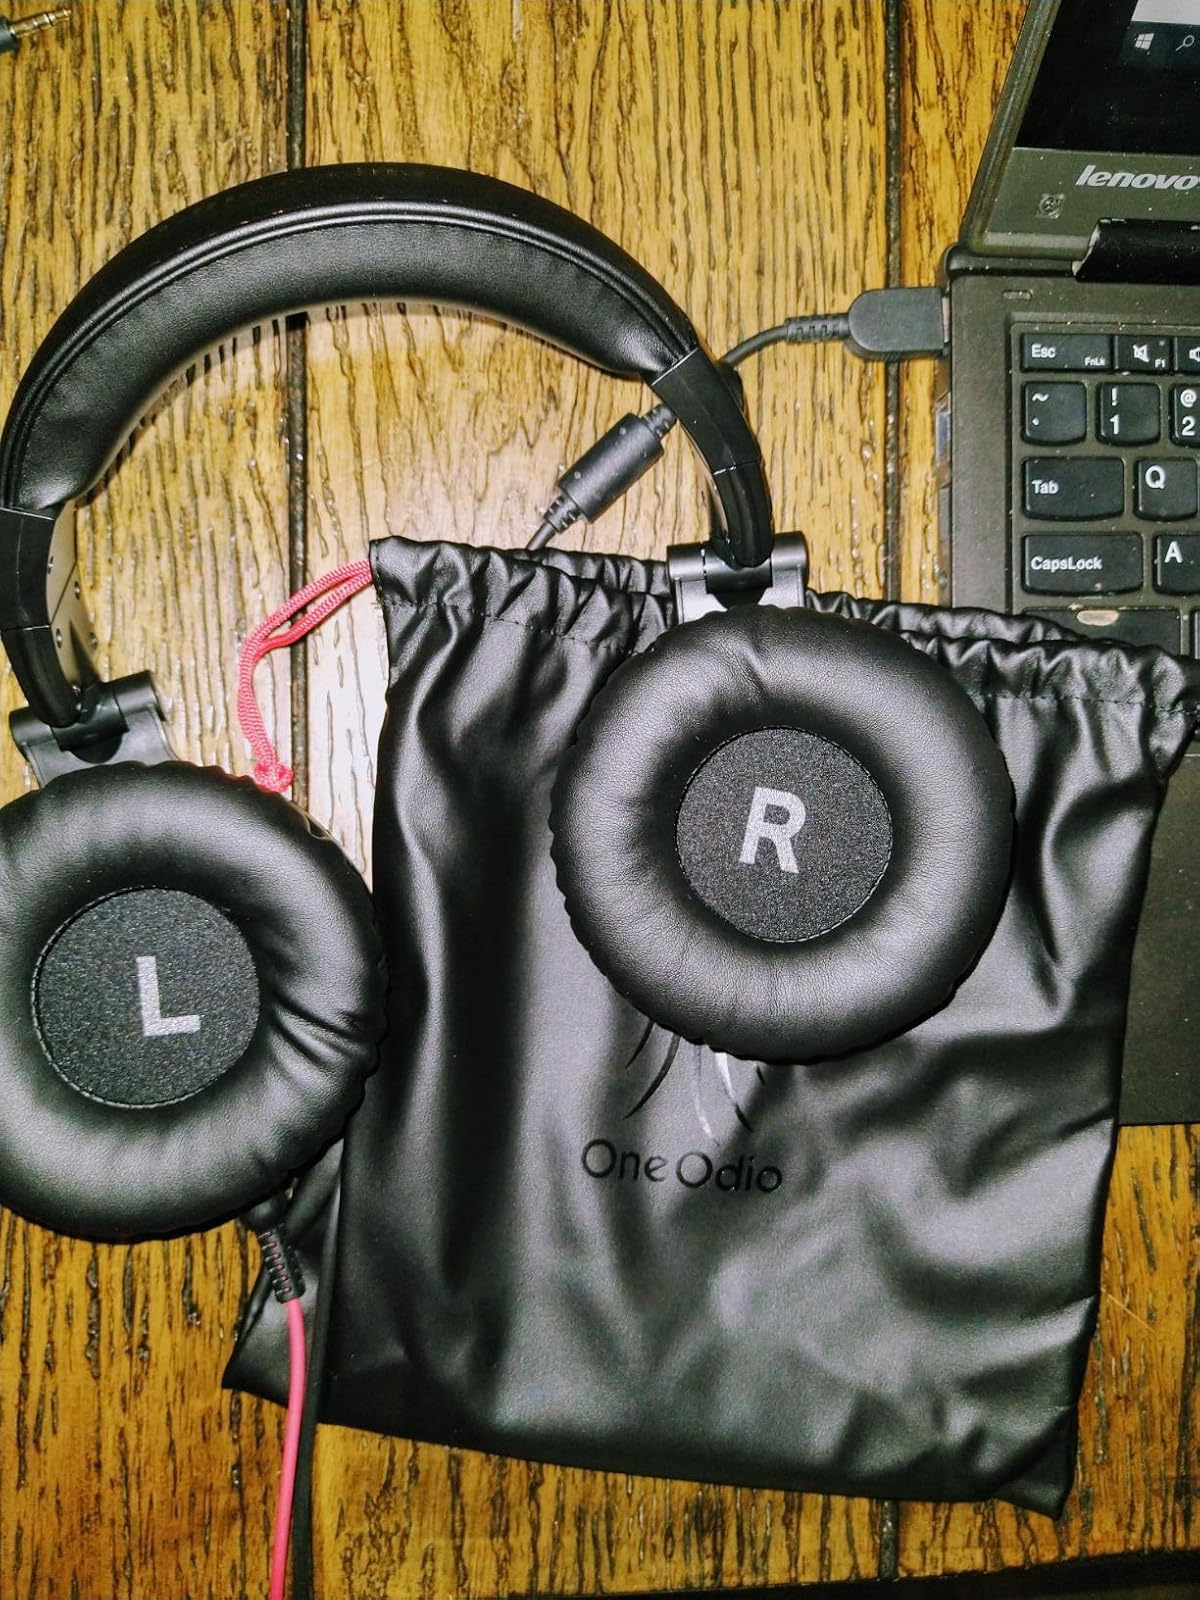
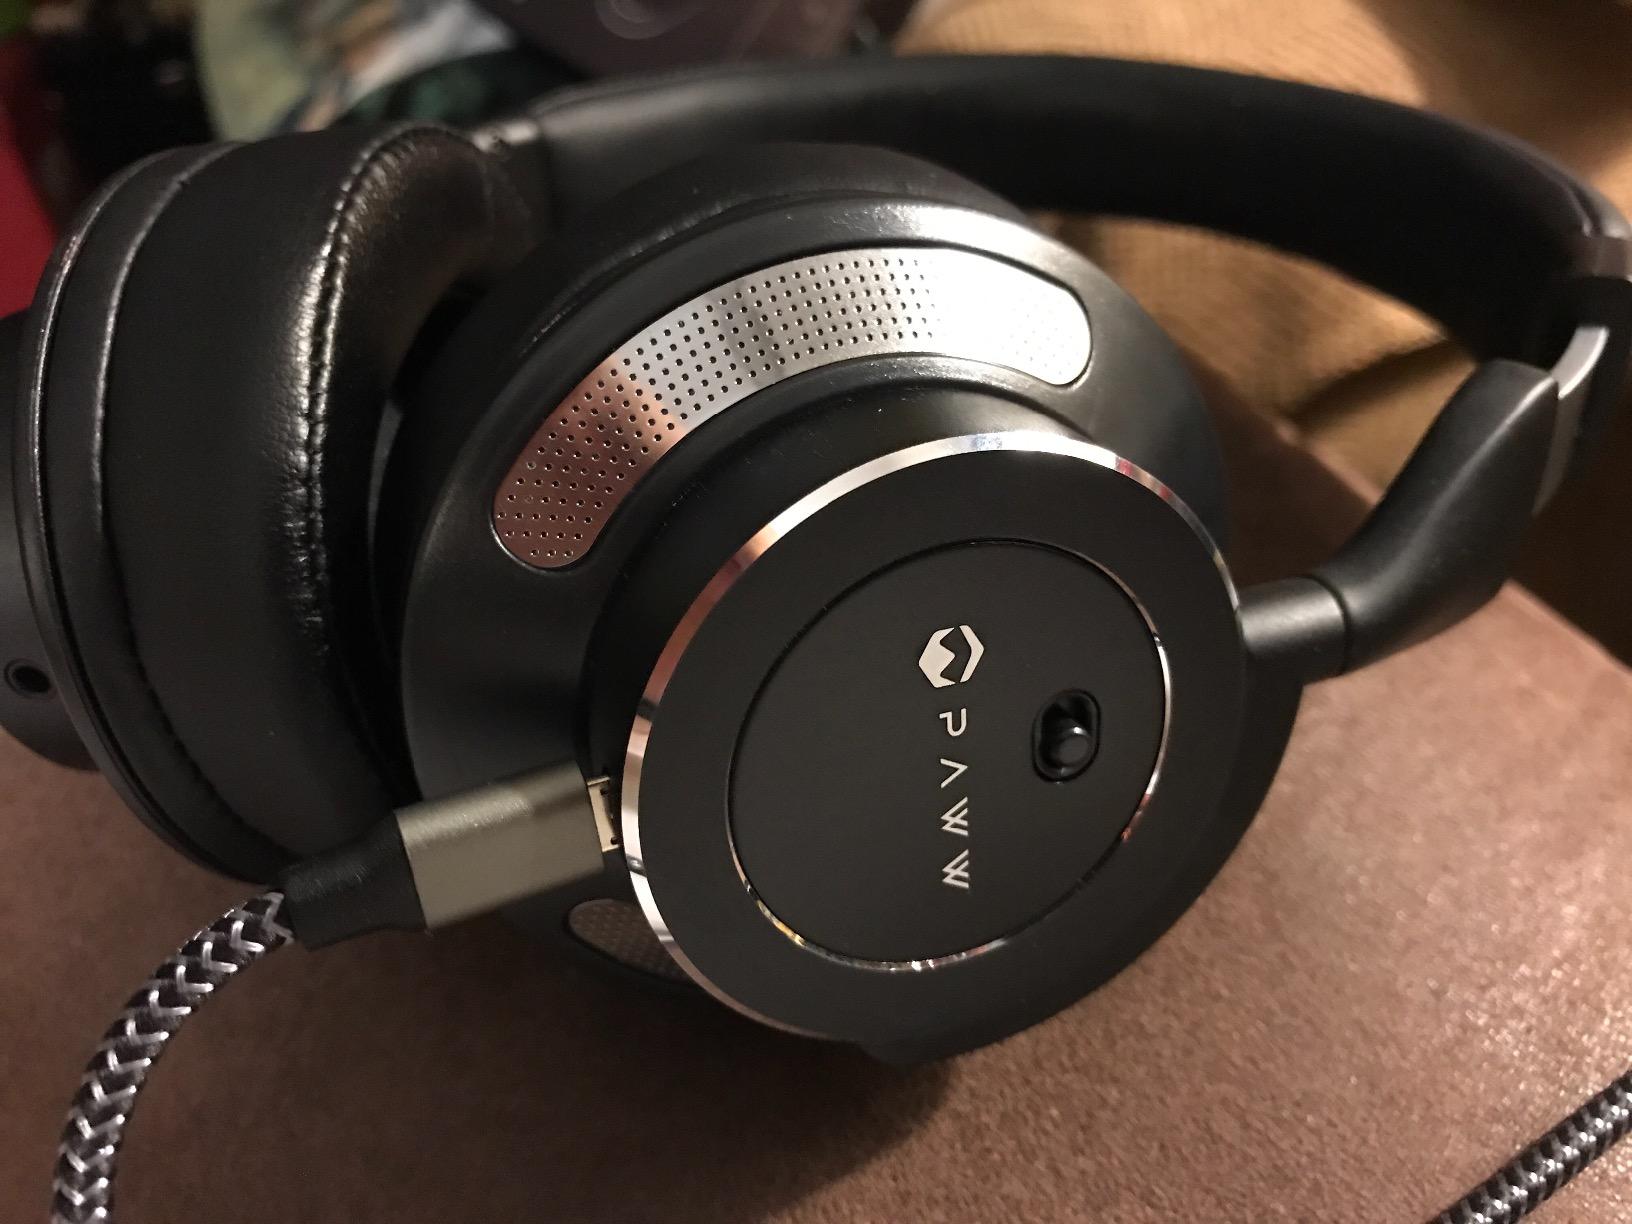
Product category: headphones
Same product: no